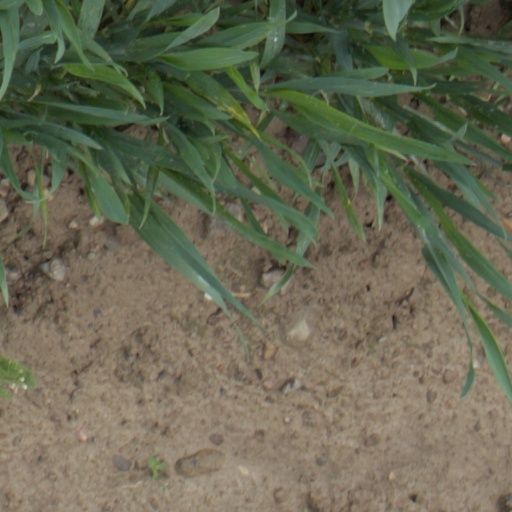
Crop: wheat